Matthew Holmes (engineer)

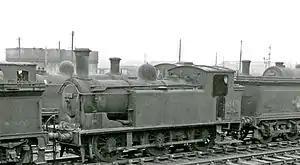
ex-NBR Holmes class D (LNER J83) 0-6-0T at Bathgate Locomotive Depot in 1962

Matthew Holmes (born in Paisley in 1844 and died in Lenzie on 3 July 1903) was Locomotive Superintendent of the North British Railway from 1882 to 1903.